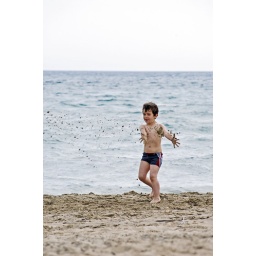
Nikolas playing on the beach at Sete, throwing sand in the air.